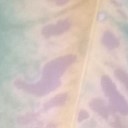
Label: Leaf_rust